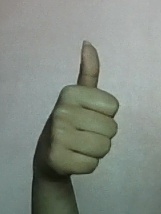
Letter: aleff